Gunther (wrestler)

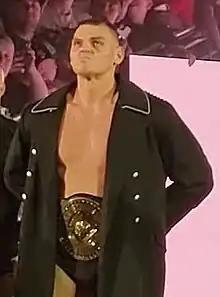
Gunther held the WWE Intercontinental Championship for the longest reign at 666 days.

Walter made his debut in North America on 13 March 2010 in Philadelphia, Pennsylvania at two events: Combat Zone Wrestling's "Walking On Pins And Needles" event, where he and Karsten Beck lost to the Crimson City Saga (Tommy End and Zack Sabre Jr.). Walter also worked for the World Wrestling Network, predominantly its main affiliate EVOLVE, wrestling for the WWN Championship twice. Perhaps Walter's most known North American work was for Pro Wrestling Guerrilla (PWG). He made his PWG debut during the 2017 Battle of Los Angeles tournament, where he was eliminated by eventual finalist Keith Lee in the opening round. Walter won the PWG World Championship from Keith Lee, and lost it against Jeff Cobb.